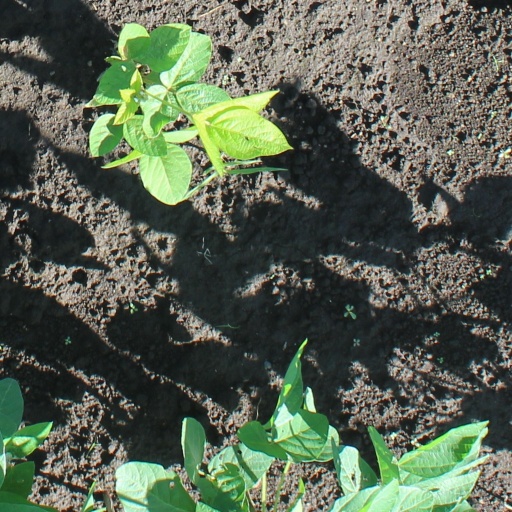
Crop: soybean